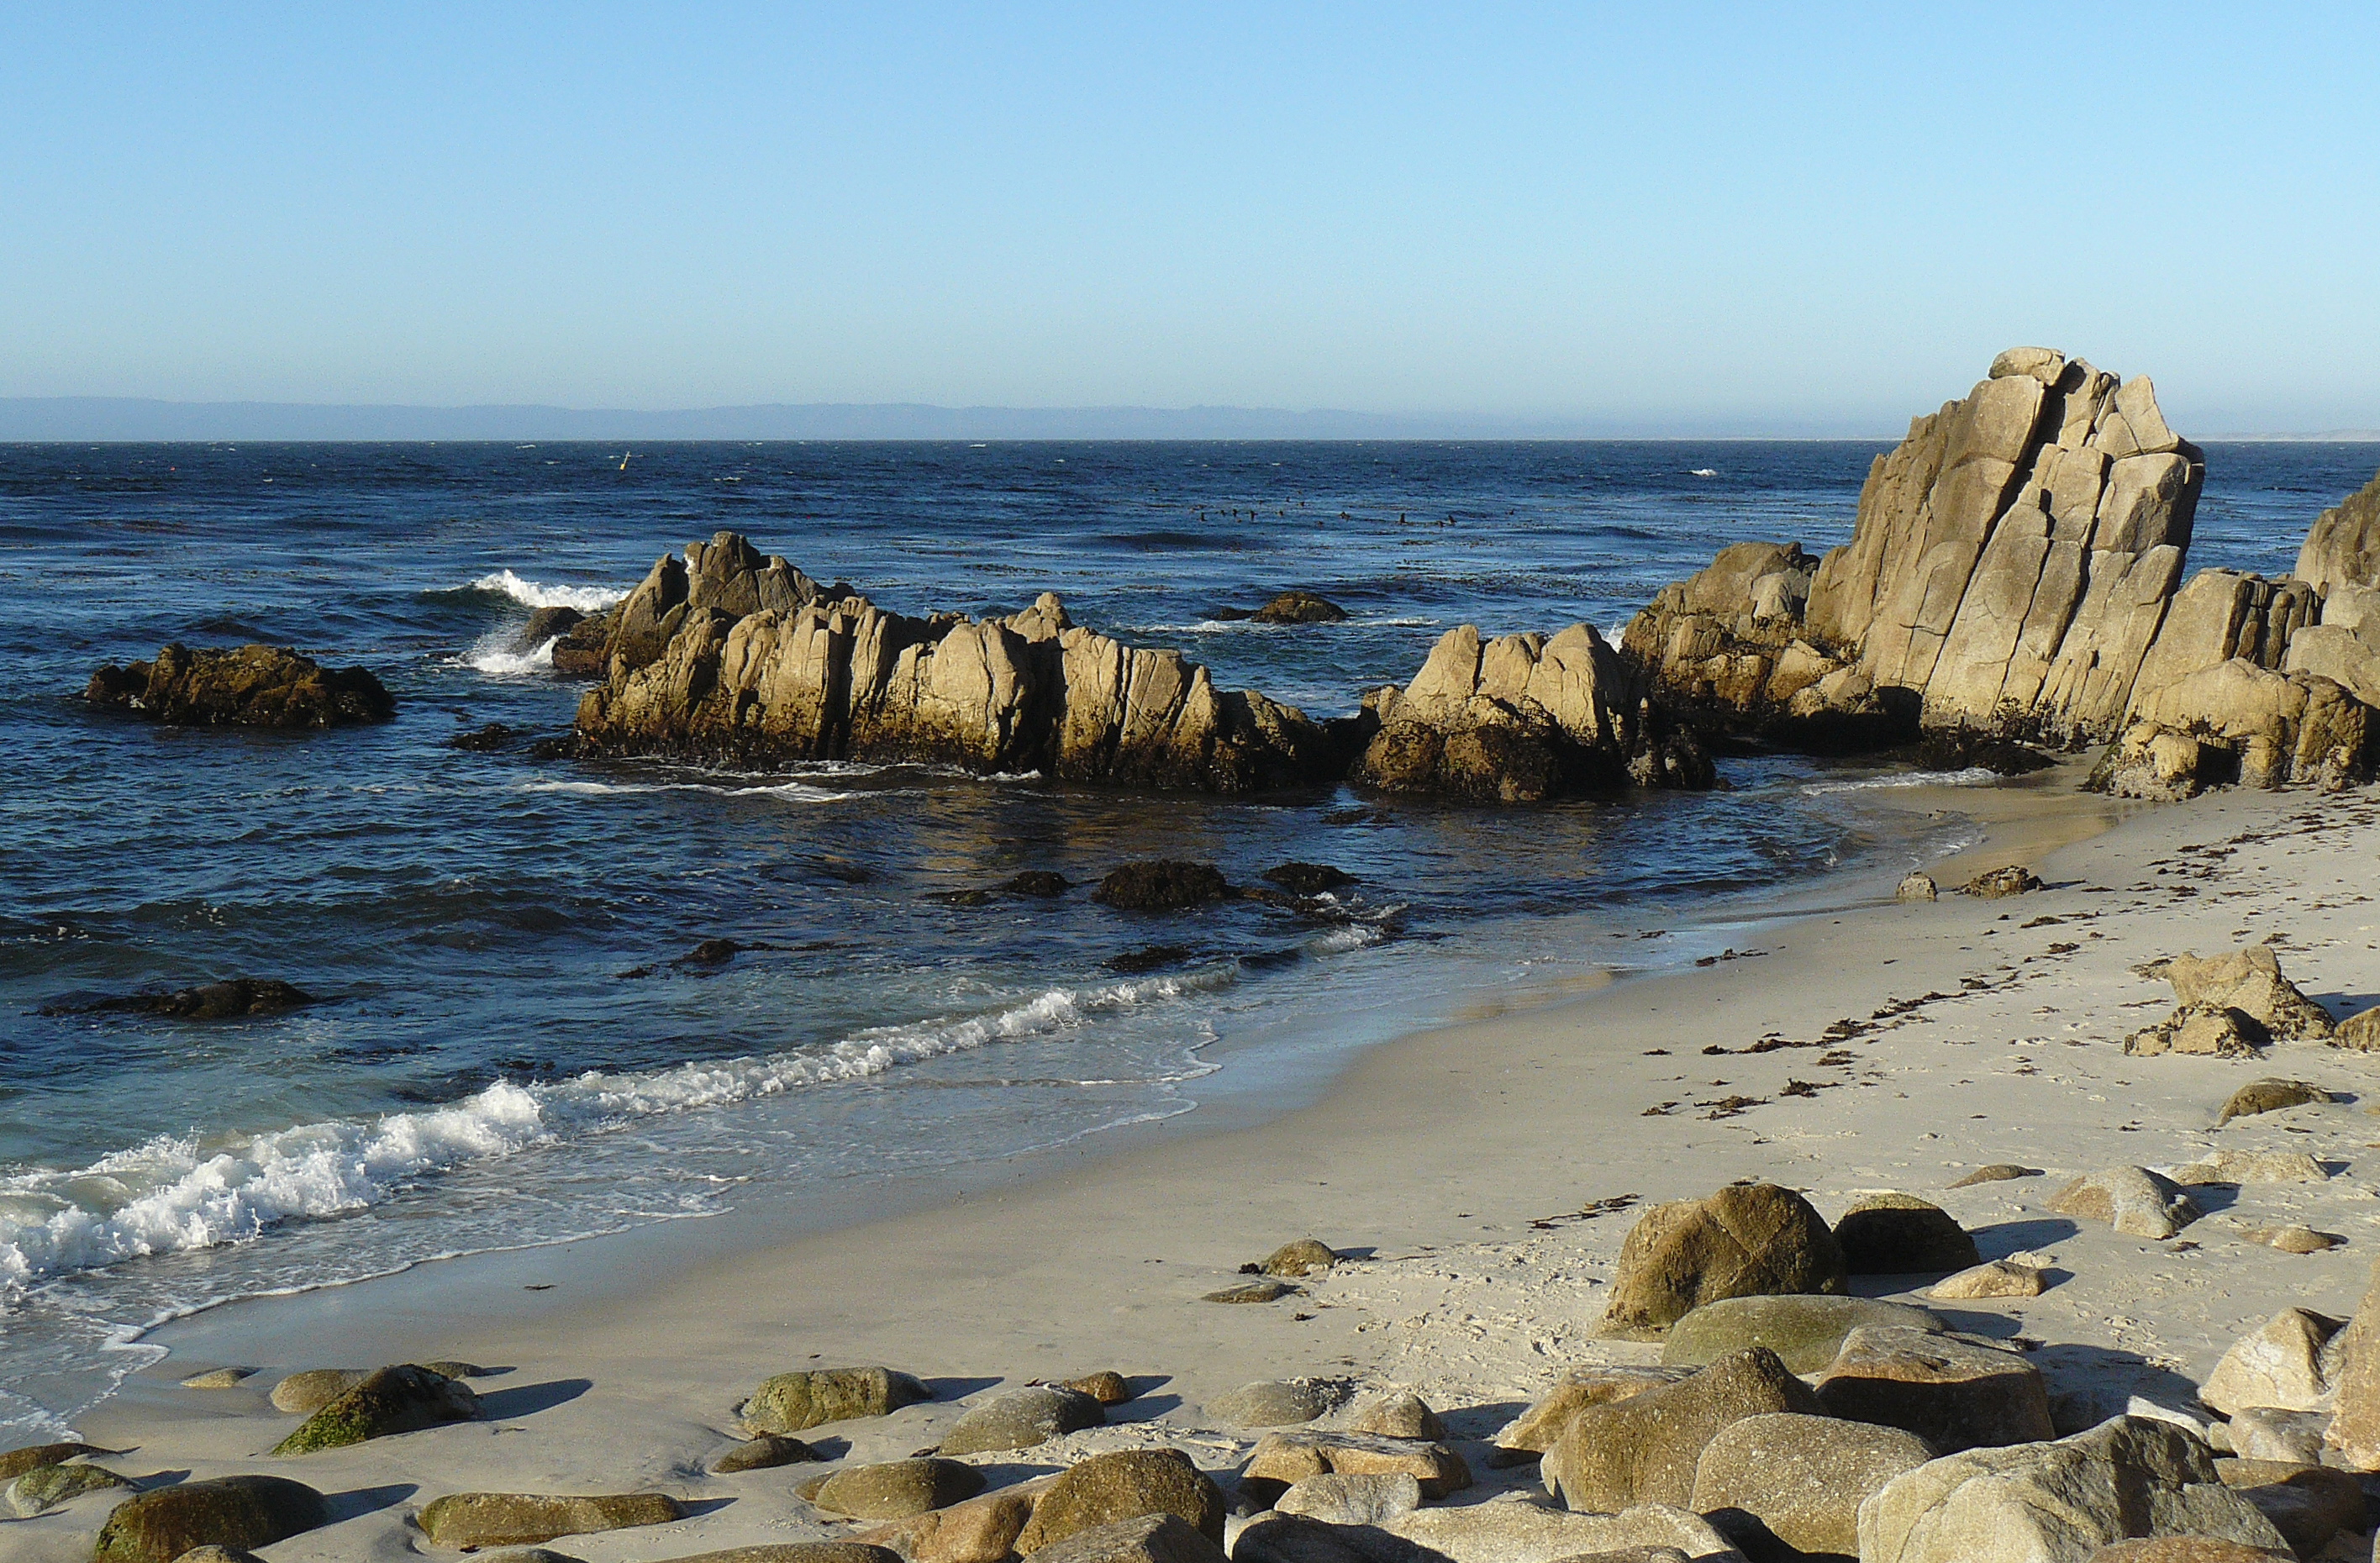
beach, sea, coast, sand, rock, ocean, horizon, shore, wave, vacation, formation, cliff, clear, cove, bay, terrain, material, body of water, day, breakwater, joycecory, montereybay, pacificgrove, pacificgroveca, cape, dayclear, califrockyshoreline, wind wave